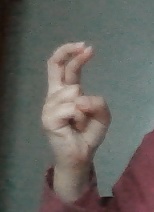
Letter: zay